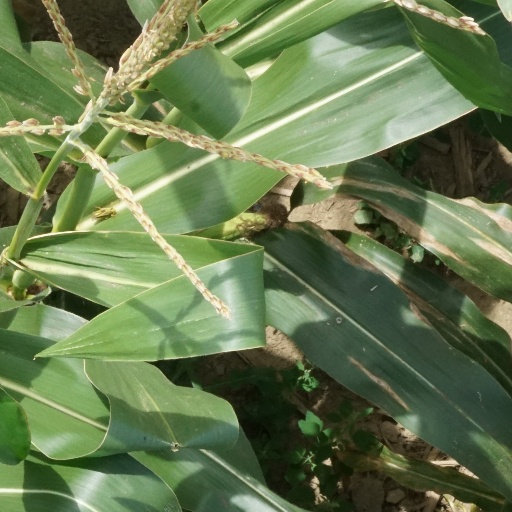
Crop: maize; corn